All Creatures Great and Small (1978 TV series)

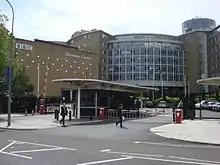
BBC Television Centre, West London

Peter Davison's memories of the recording process: "We had this weird process where we would rehearse for ten days in London, and you'd go up for two or three days to the studio at Pebble Mill. In those days they weren't done in the rehearse-record system. We did it in the old-style way that they used to do when they were doing live television. So we would rehearse all day, and then from 7:30pm you would record, theoretically, as if it were live: sequentially and with no gaps. It never used to work out like that, but that was the idea behind it! But there was no recording in the day, which meant there was always this blind panic at night."